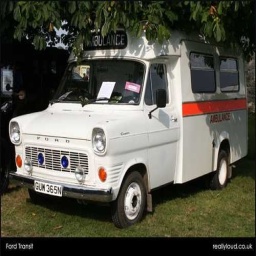
Label: ambulance